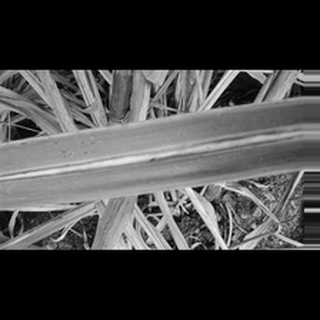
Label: sugarcane_red_rot